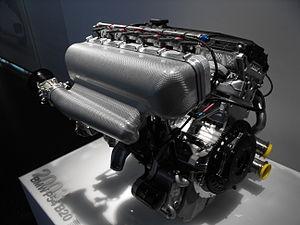
BMW Motorsport est le département compétition du constructeur automobile allemand BMW.